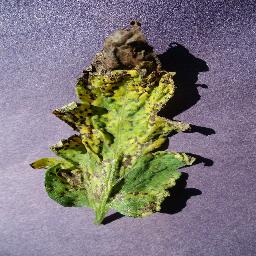
Label: Tomato___Septoria_leaf_spot